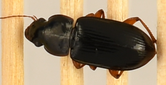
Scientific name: Harpalus pensylvanicus
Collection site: North Sterling NEON (STER), plot STER_032